Miguel Perez (American actor)

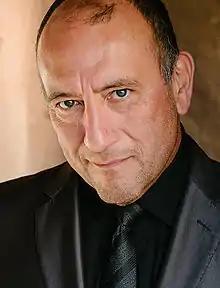
Portrait of Perez

Arnoldo Cruz "Miguel" Perez (born September 7, 1957) is an American actor. He has appeared in many television series, films, and stage productions.